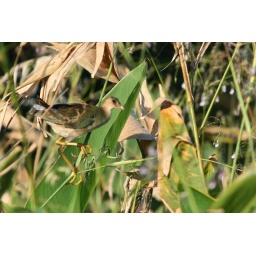
juvenile &amp;quot;purple gallinule&amp;quot; hard pic for me to take at times the bird blended in with the flora